Sisu 1A

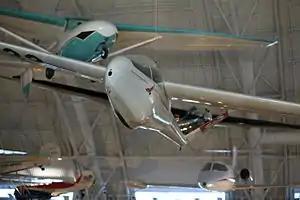
Sisu 1A on display at the Steven F. Udvar-Hazy Center

The Sisu 1A is a competition sailplane built in the United States in the late 1950s and early 1960s. Originally designed by Leonard Niemi as a homebuilt sailplane, its first flight in 1958 showed such promise that Niemi decided instead to manufacture it in series production. Niemi formed the Arlington Aircraft Company for this purpose. The Sisu 1A quickly proved itself as the most competitive American sailplane ever developed, winning the 1962, 1965, and 1967 U.S. National Soaring Championships. On July 31, 1964, a Sisu 1a piloted by Alvin H. Parker became the first sailplane ever to fly farther than 1000 km.